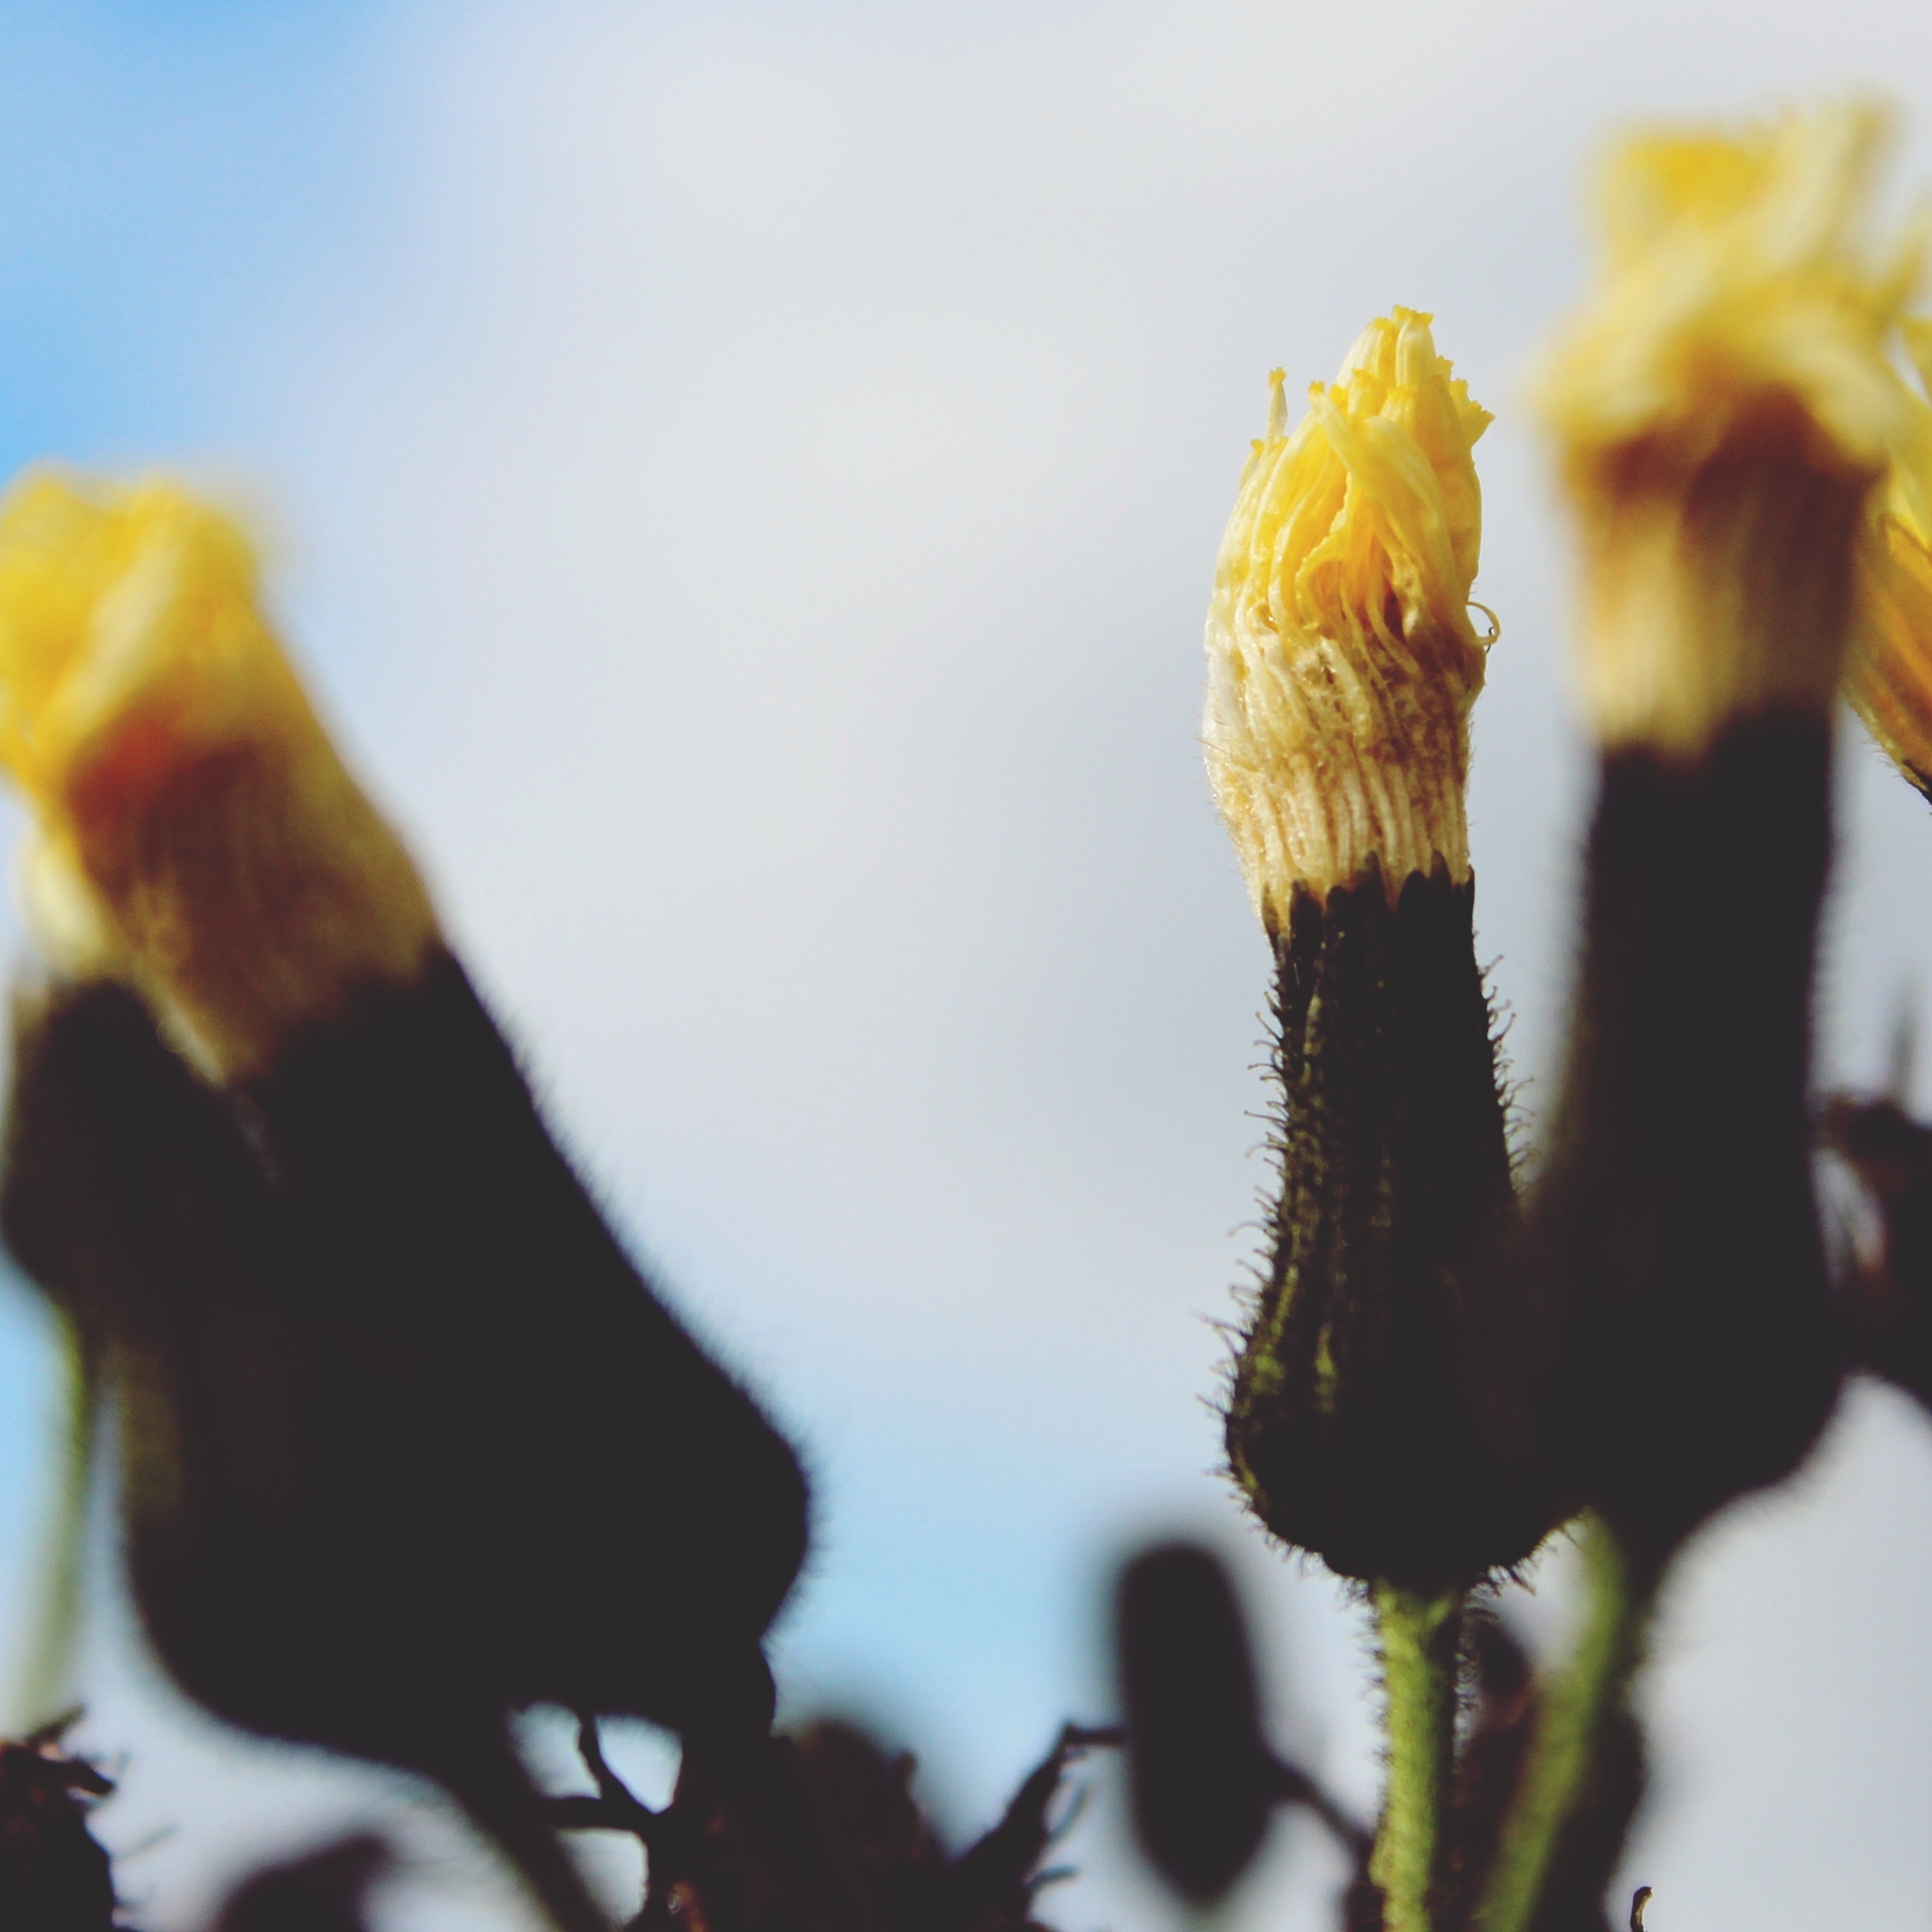
hand, nature, blossom, plant, sky, photography, morning, leaf, flower, bloom, spring, color, macro, autumn, yellow, close, flora, season, yellow flower, flowers, close up, fluff, macro photography, flowering plant, land plant